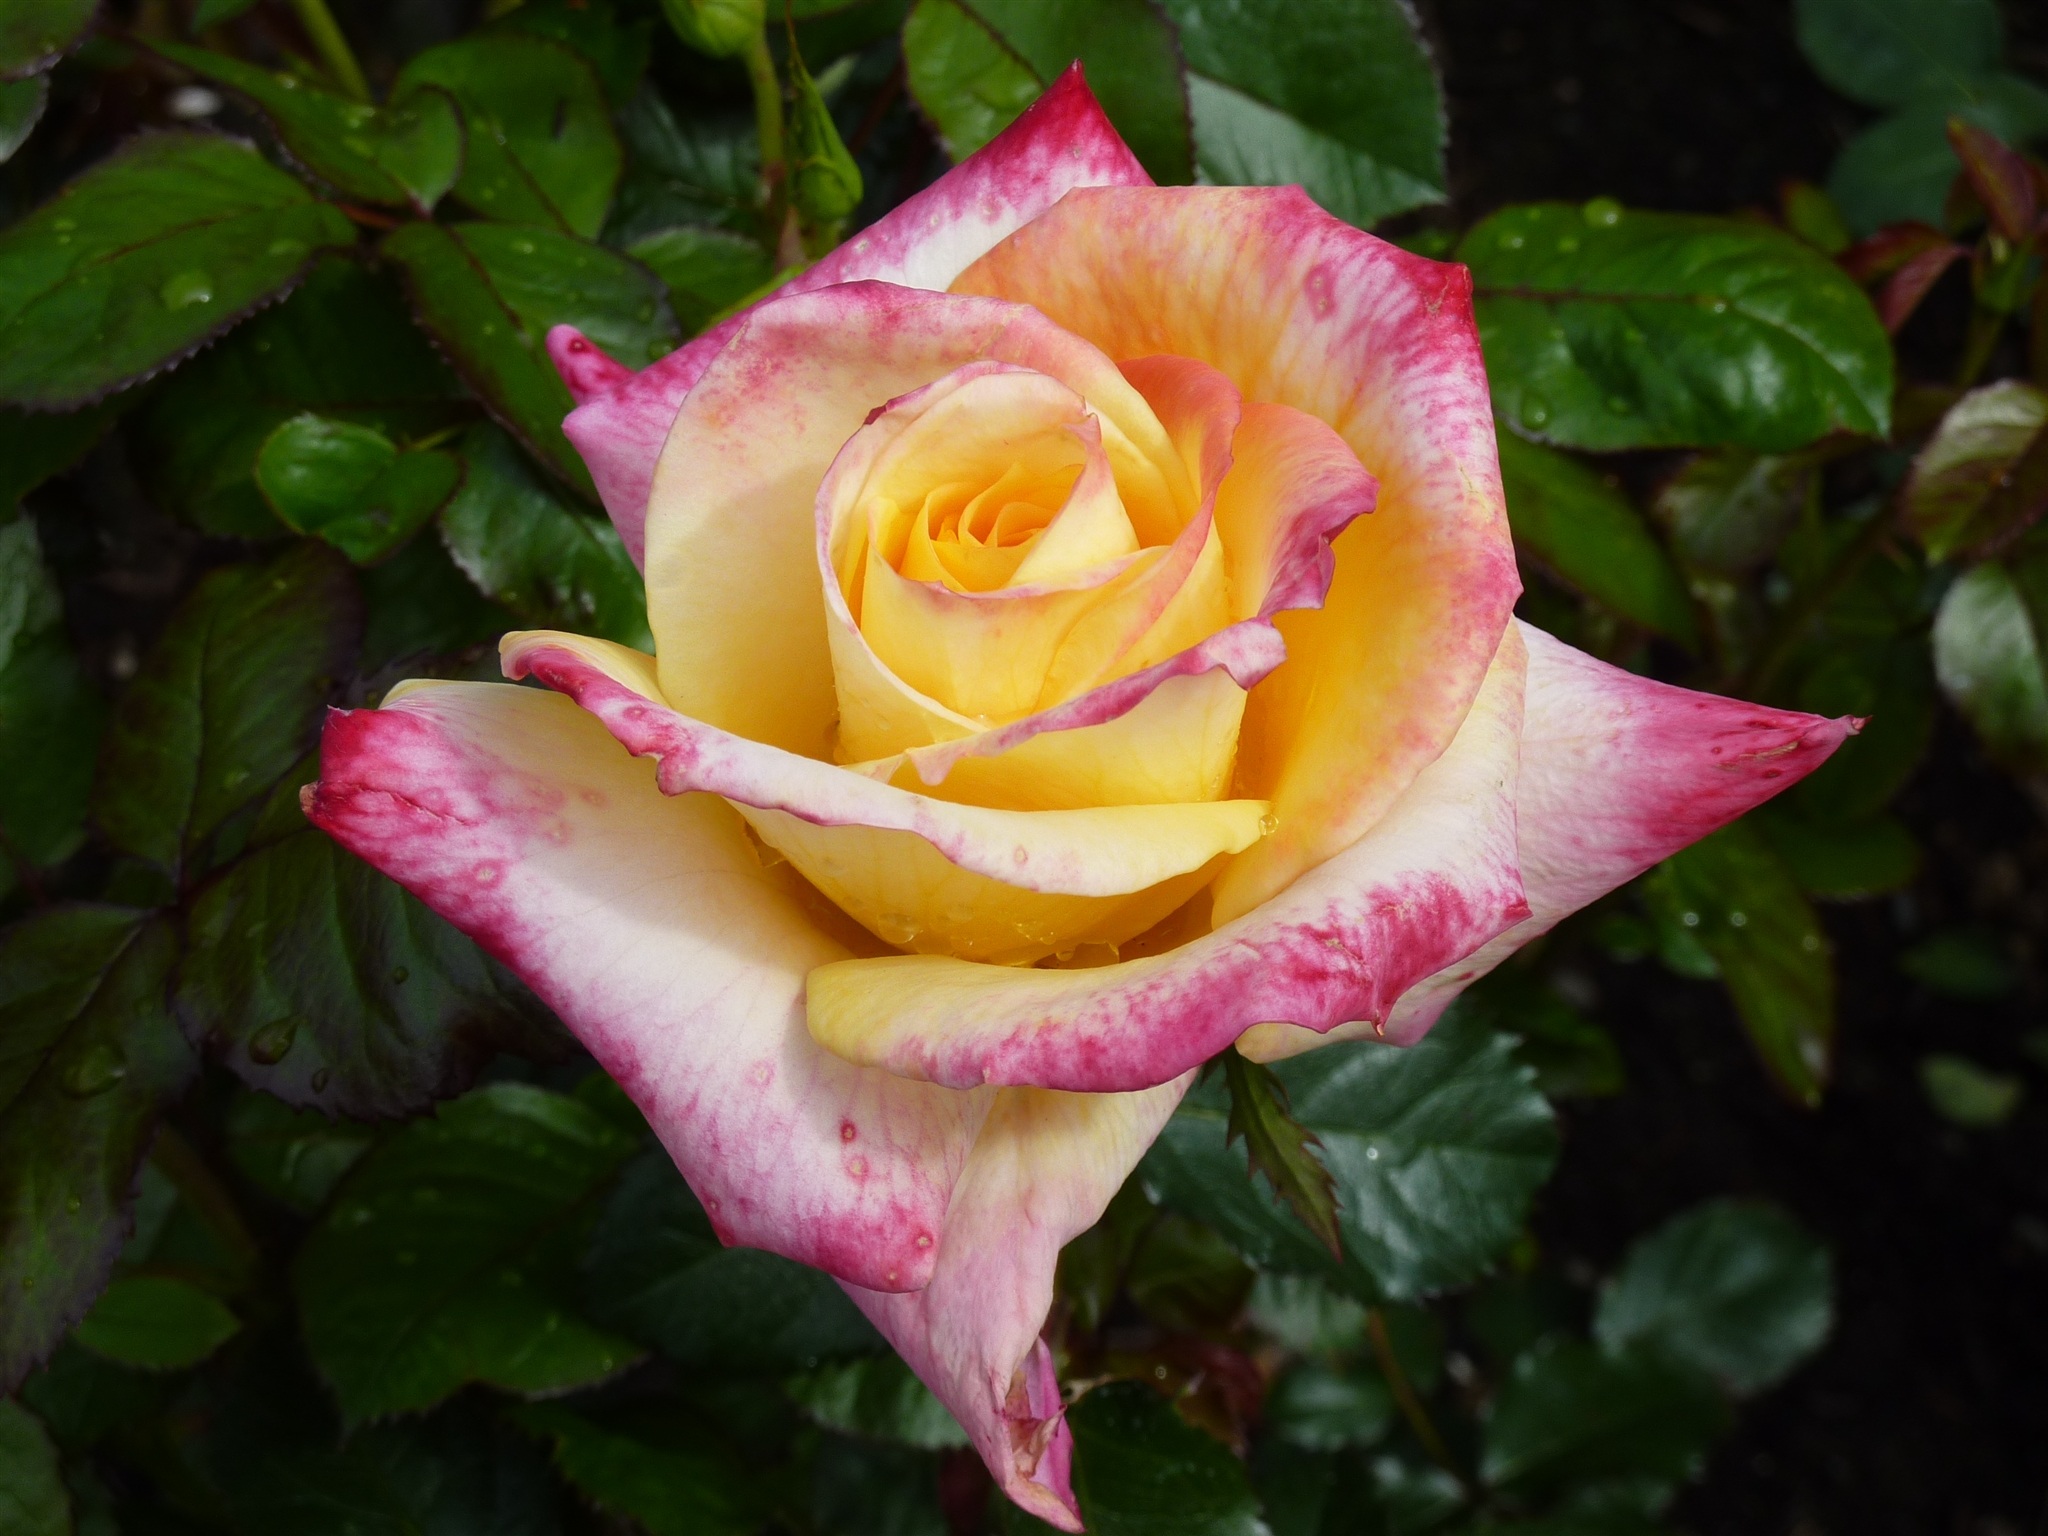
plant, flower, petal, rose, close, flora, floribunda, rose bloom, flowering plant, bi color, garden roses, rose family, land plant, rosa centifolia, rose order, austrian briar